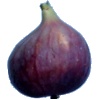
Label: Fig 1